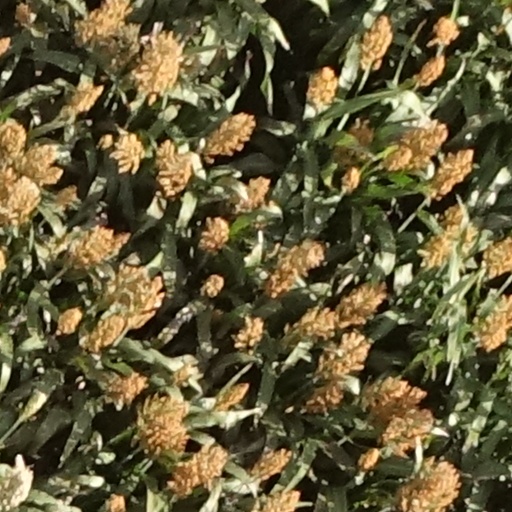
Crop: sorghum